Jason Lee (missionary)

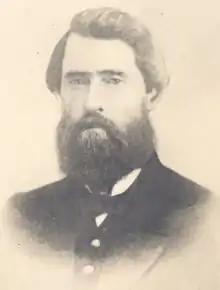

Jason Lee (June 28, 1803 – March 12, 1845) was a Canadian Methodist Episcopalian missionary and pioneer in the Pacific Northwest. He was born on a farm near Stanstead, Quebec.